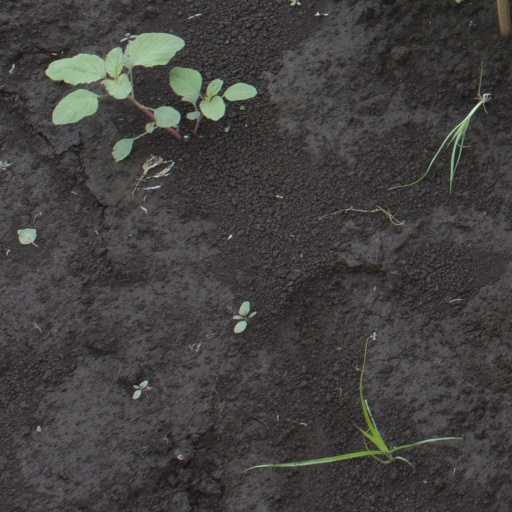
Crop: soybean